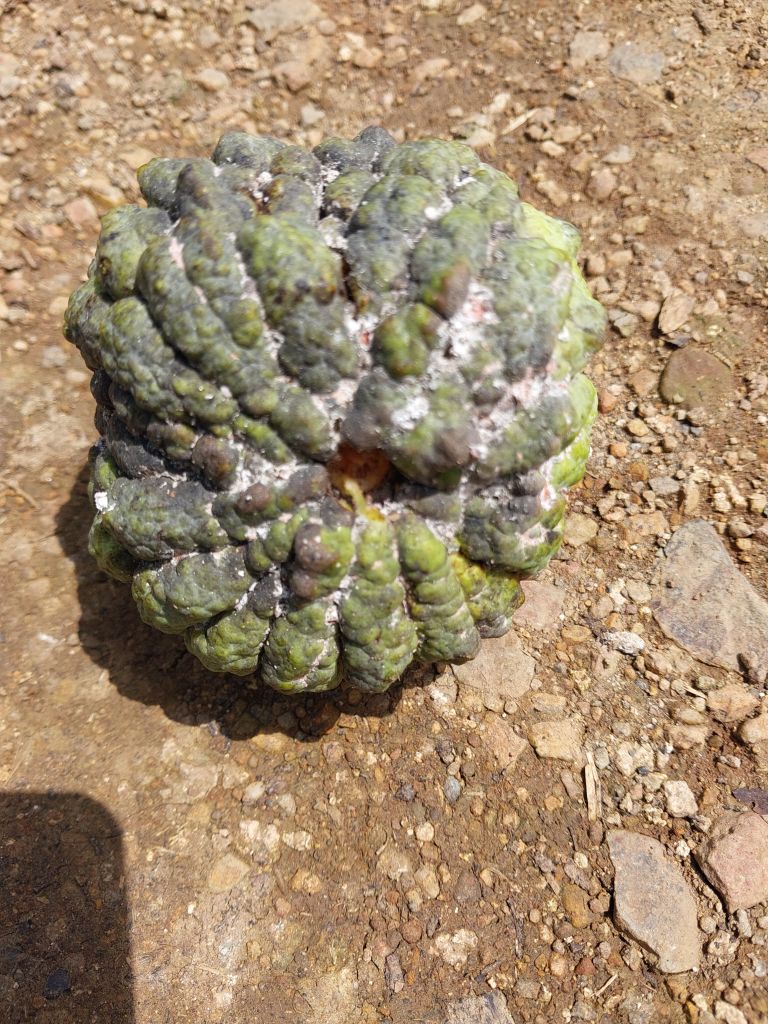
Disease label: Blank Canker